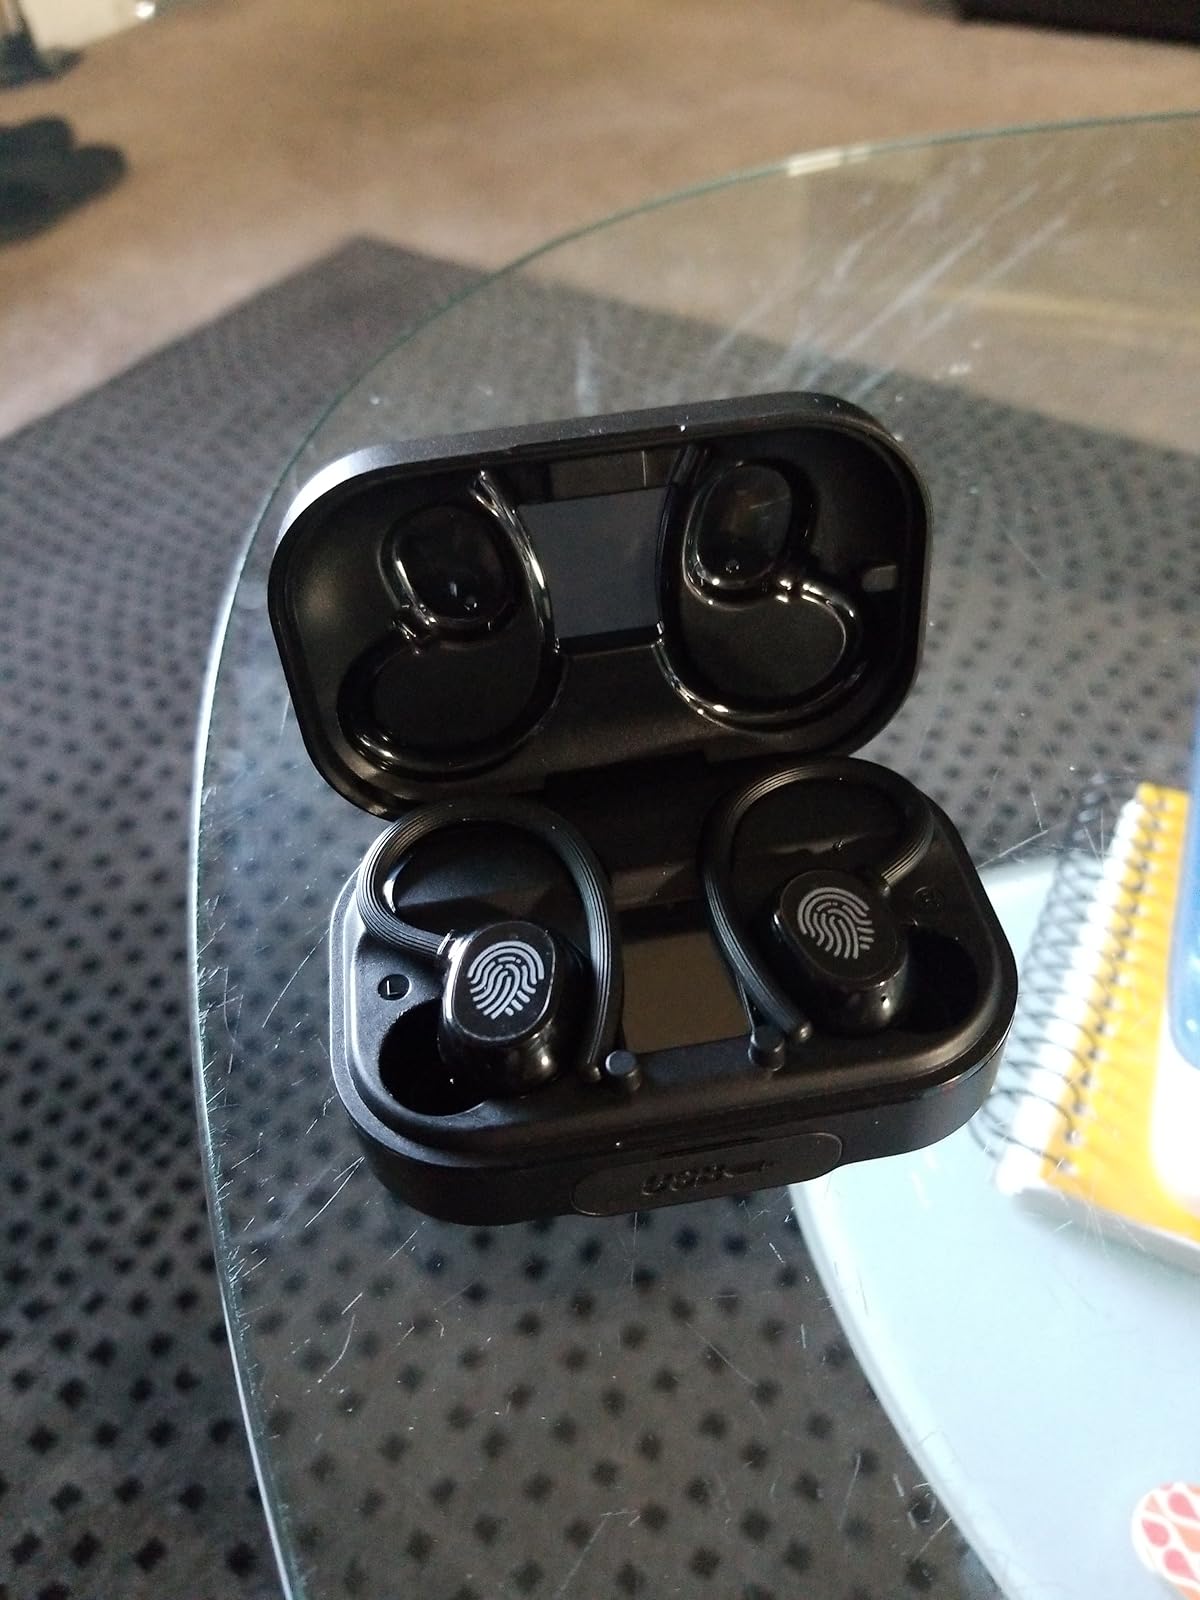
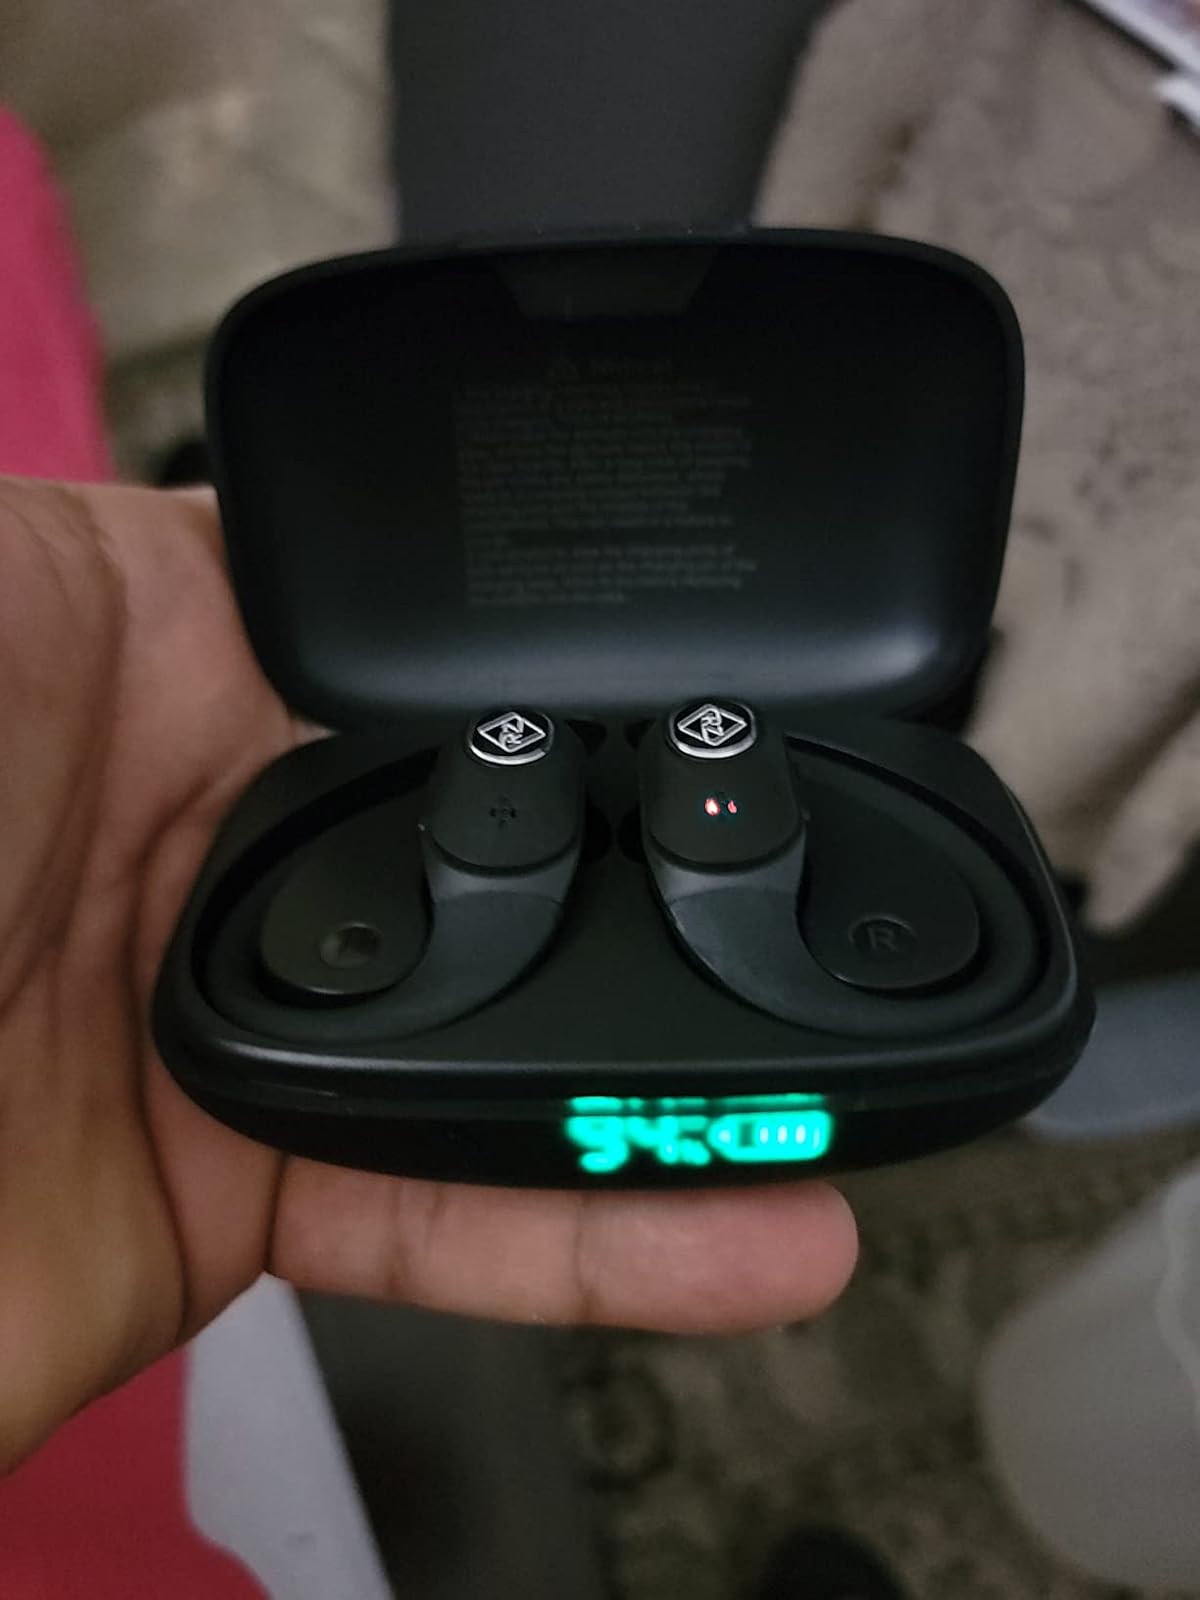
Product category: earbuds
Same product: no